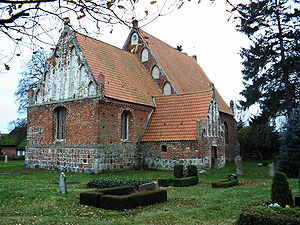
Rappin
Sankt Andreas Kirche i Rappin
Rappin er en by og kommune i det nordøstlige Tyskland, beliggende under Landkreis Vorpommern-Rügen på øen Rügen. Landkreis Vorpommern-Rügen ligger i delstaten Mecklenburg-Vorpommern.